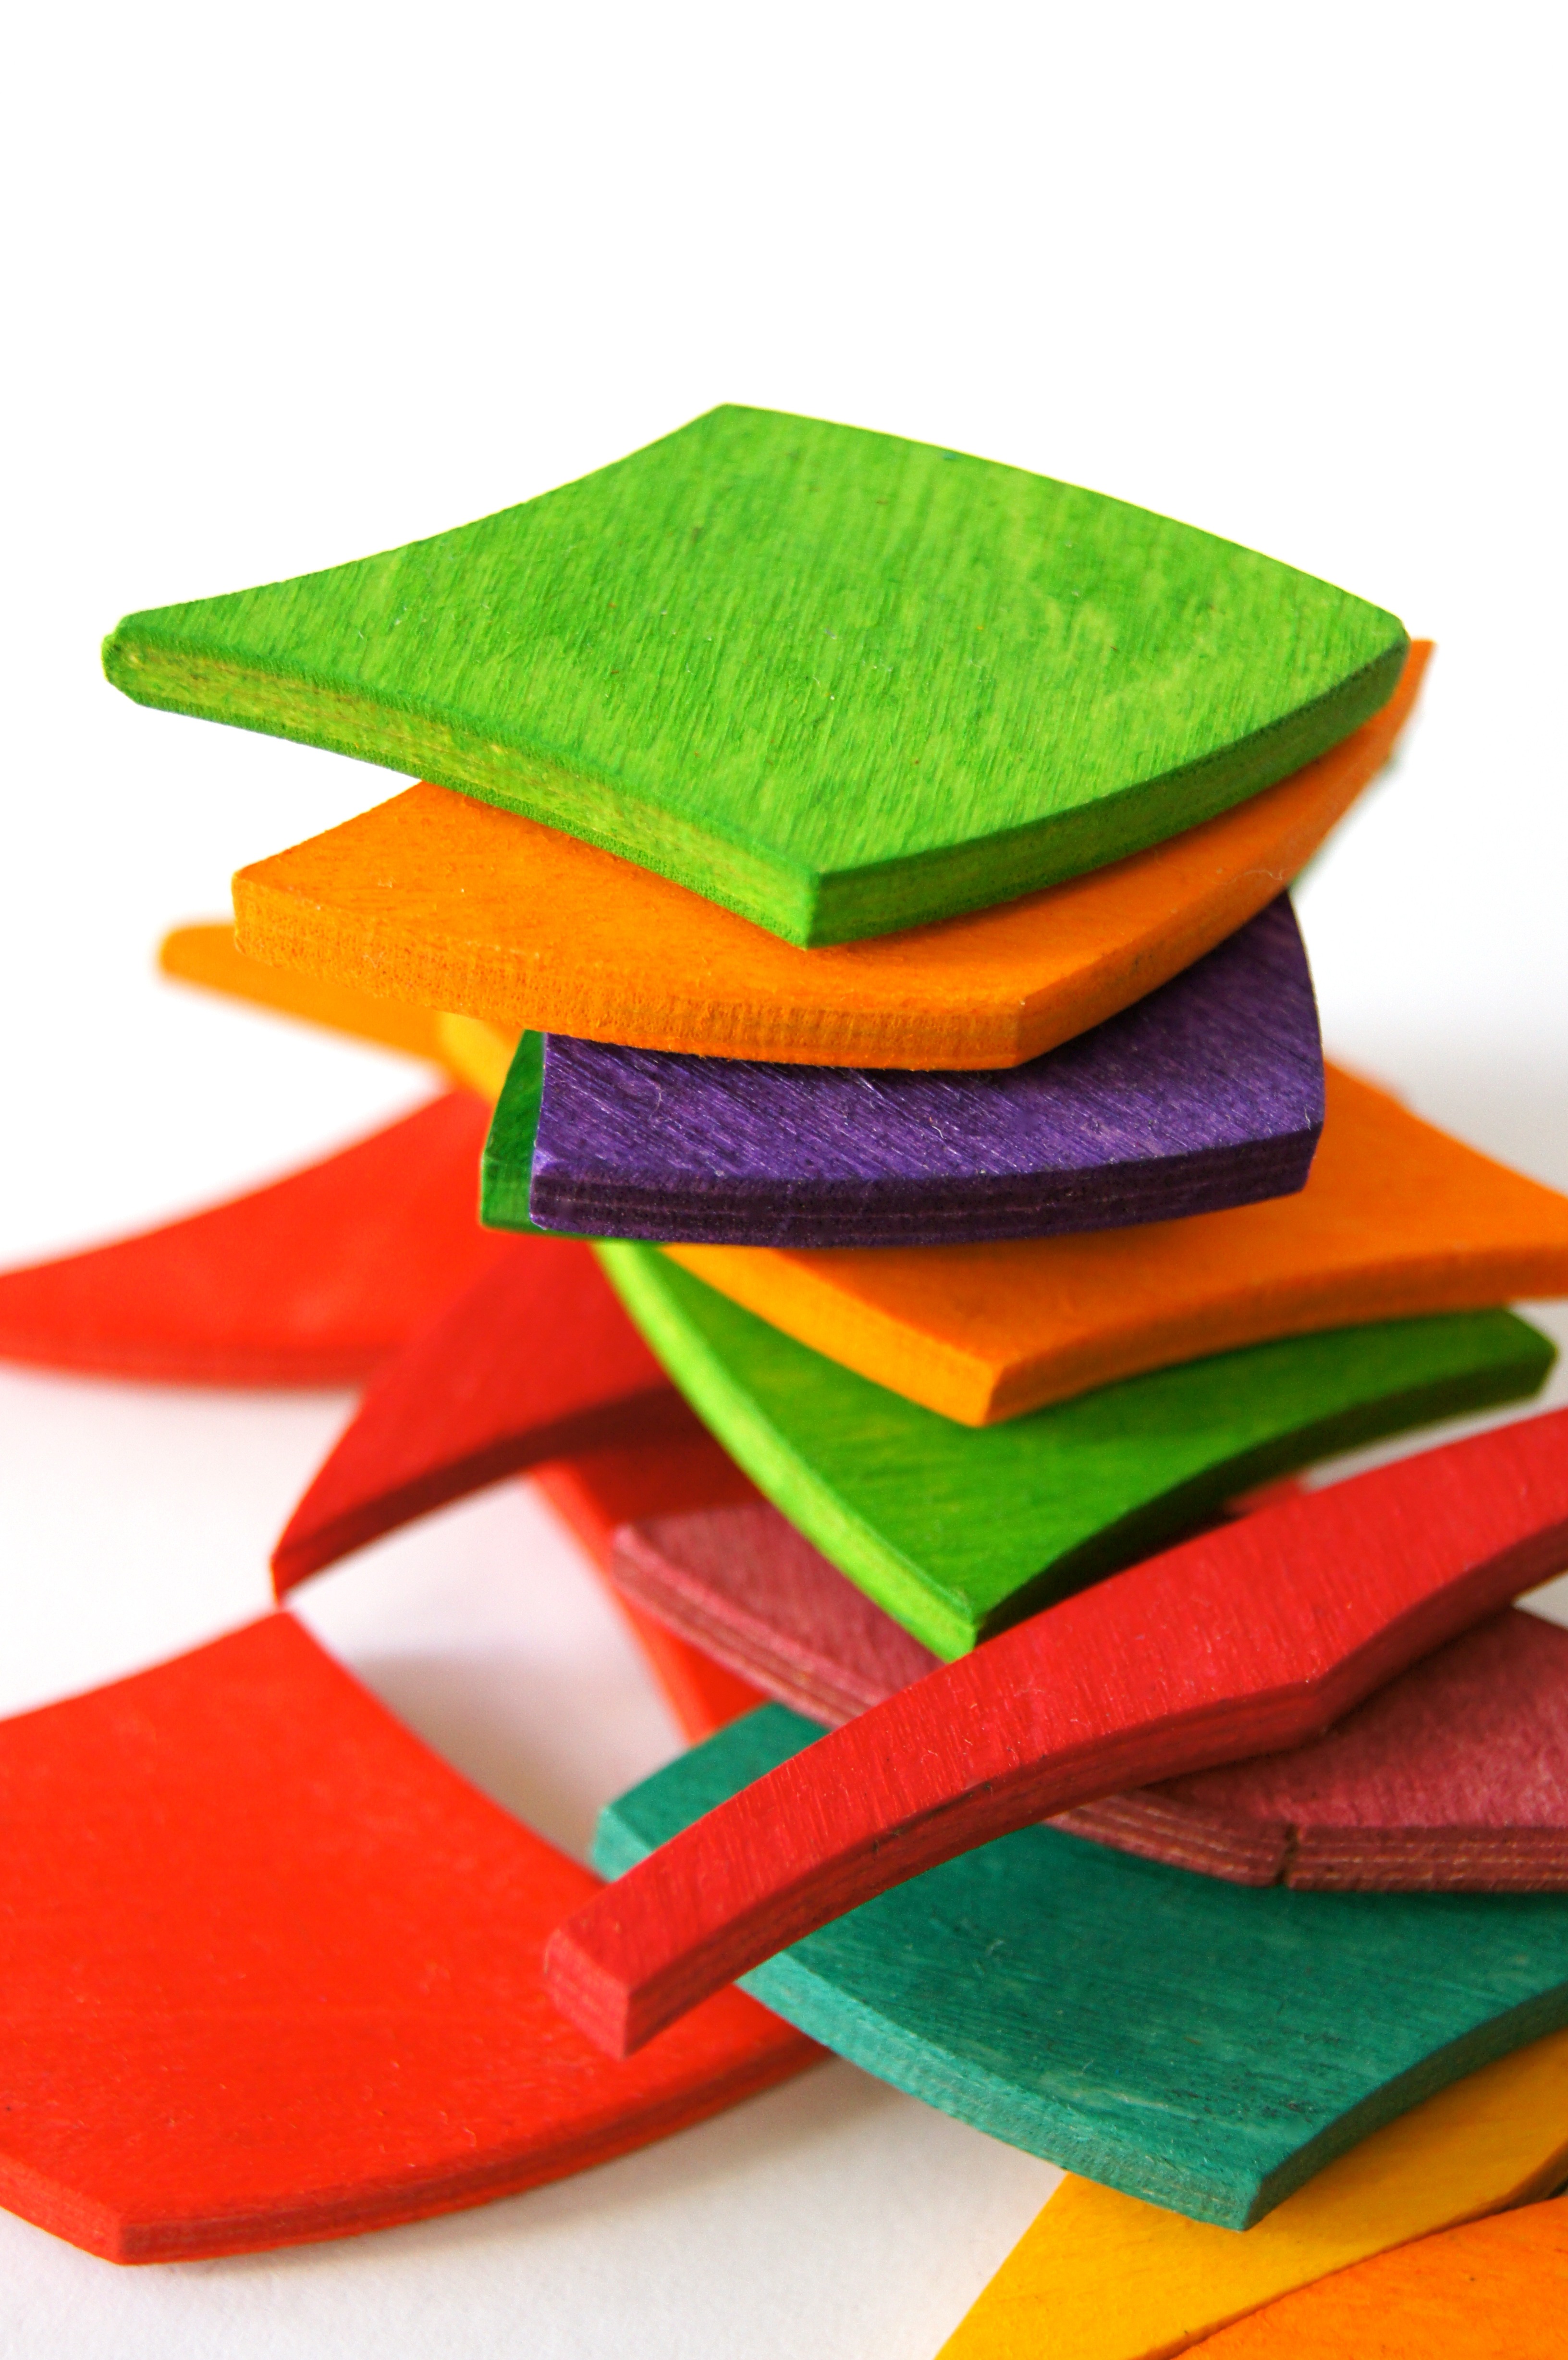
wood, play, leaf, high, color, child, stack, colorful, material, textile, toys, kindergarten, build, chaos, mess, regulation, origami paper, colour coded, laminated wood